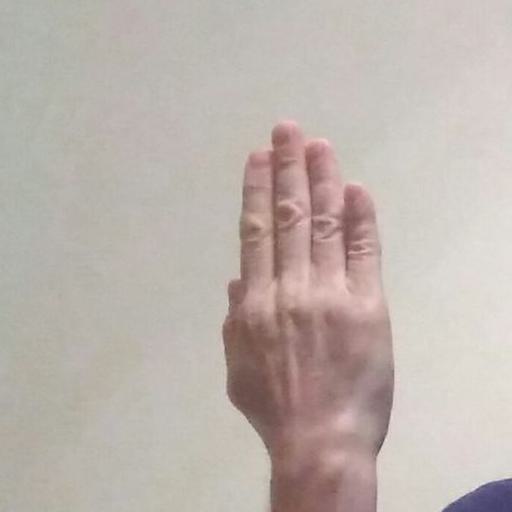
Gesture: stop_inverted